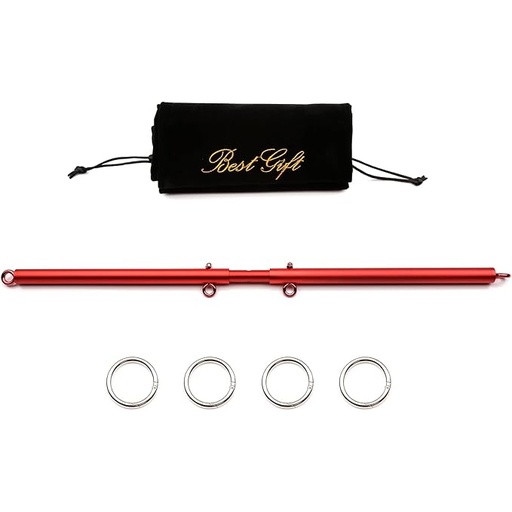
Sovyime Silver Portable Restore Spreader Bar
Brand: Sovyime
Category: Sporting Goods > Fitness & General Exercise Equipment > Yoga & Pilates